Skeeter (film)

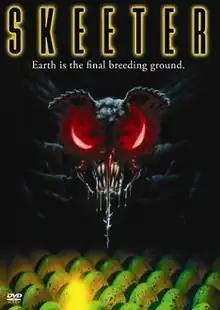
DVD cover

Skeeter is a 1993 horror film starring Jim Youngs and Tracy Griffith and directed by Clark Brandon. The film was released in 1993, with the first video premiere being on April 6, 1994. It was panned by critics.